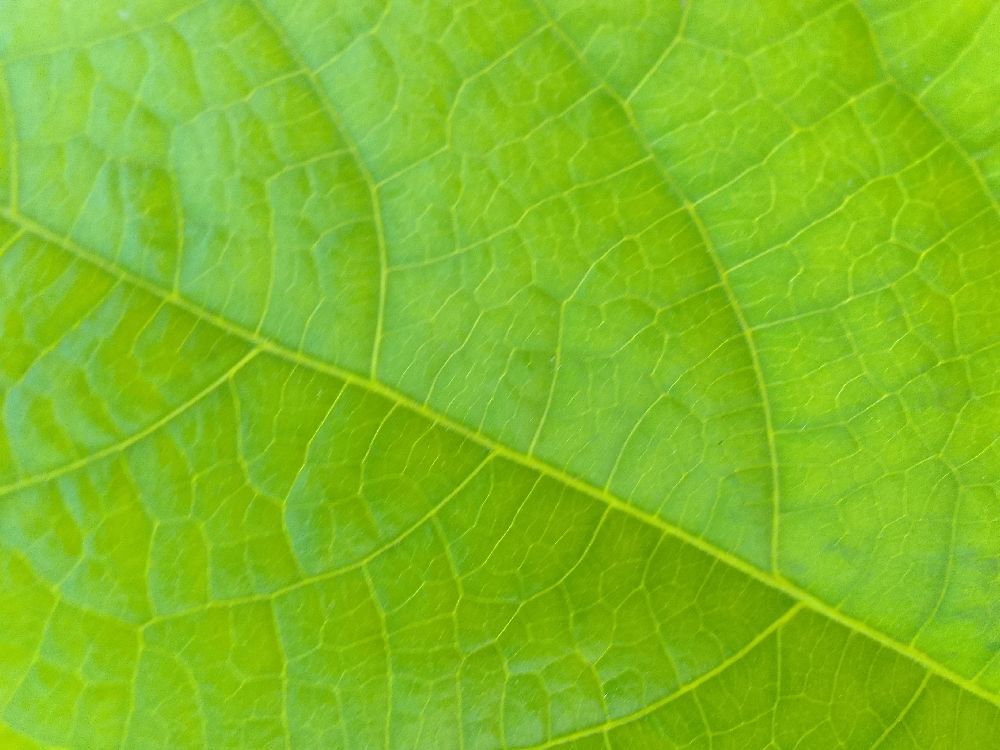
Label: healthy